USS Oklahoma (BB-37)

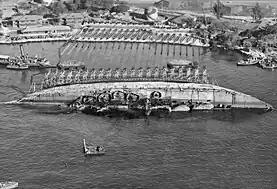
An aerial view of salvage operations on 19 March 1943, looking toward Ford Island, with the ship halfway righted.

"Oklahoma" rejoined the Scouting Fleet for exercises in the Caribbean, then returned to the West Coast in June 1930, for fleet operations through spring 1936. That summer, she carried midshipmen on a European training cruise, visiting northern ports. The cruise was interrupted by the outbreak of civil war in Spain. "Oklahoma" sailed to Bilbao, arriving on 24 July 1936, to rescue American citizens and other refugees whom she carried to Gibraltar and French ports. She returned to Norfolk on 11 September, and to the West Coast on 24 October.